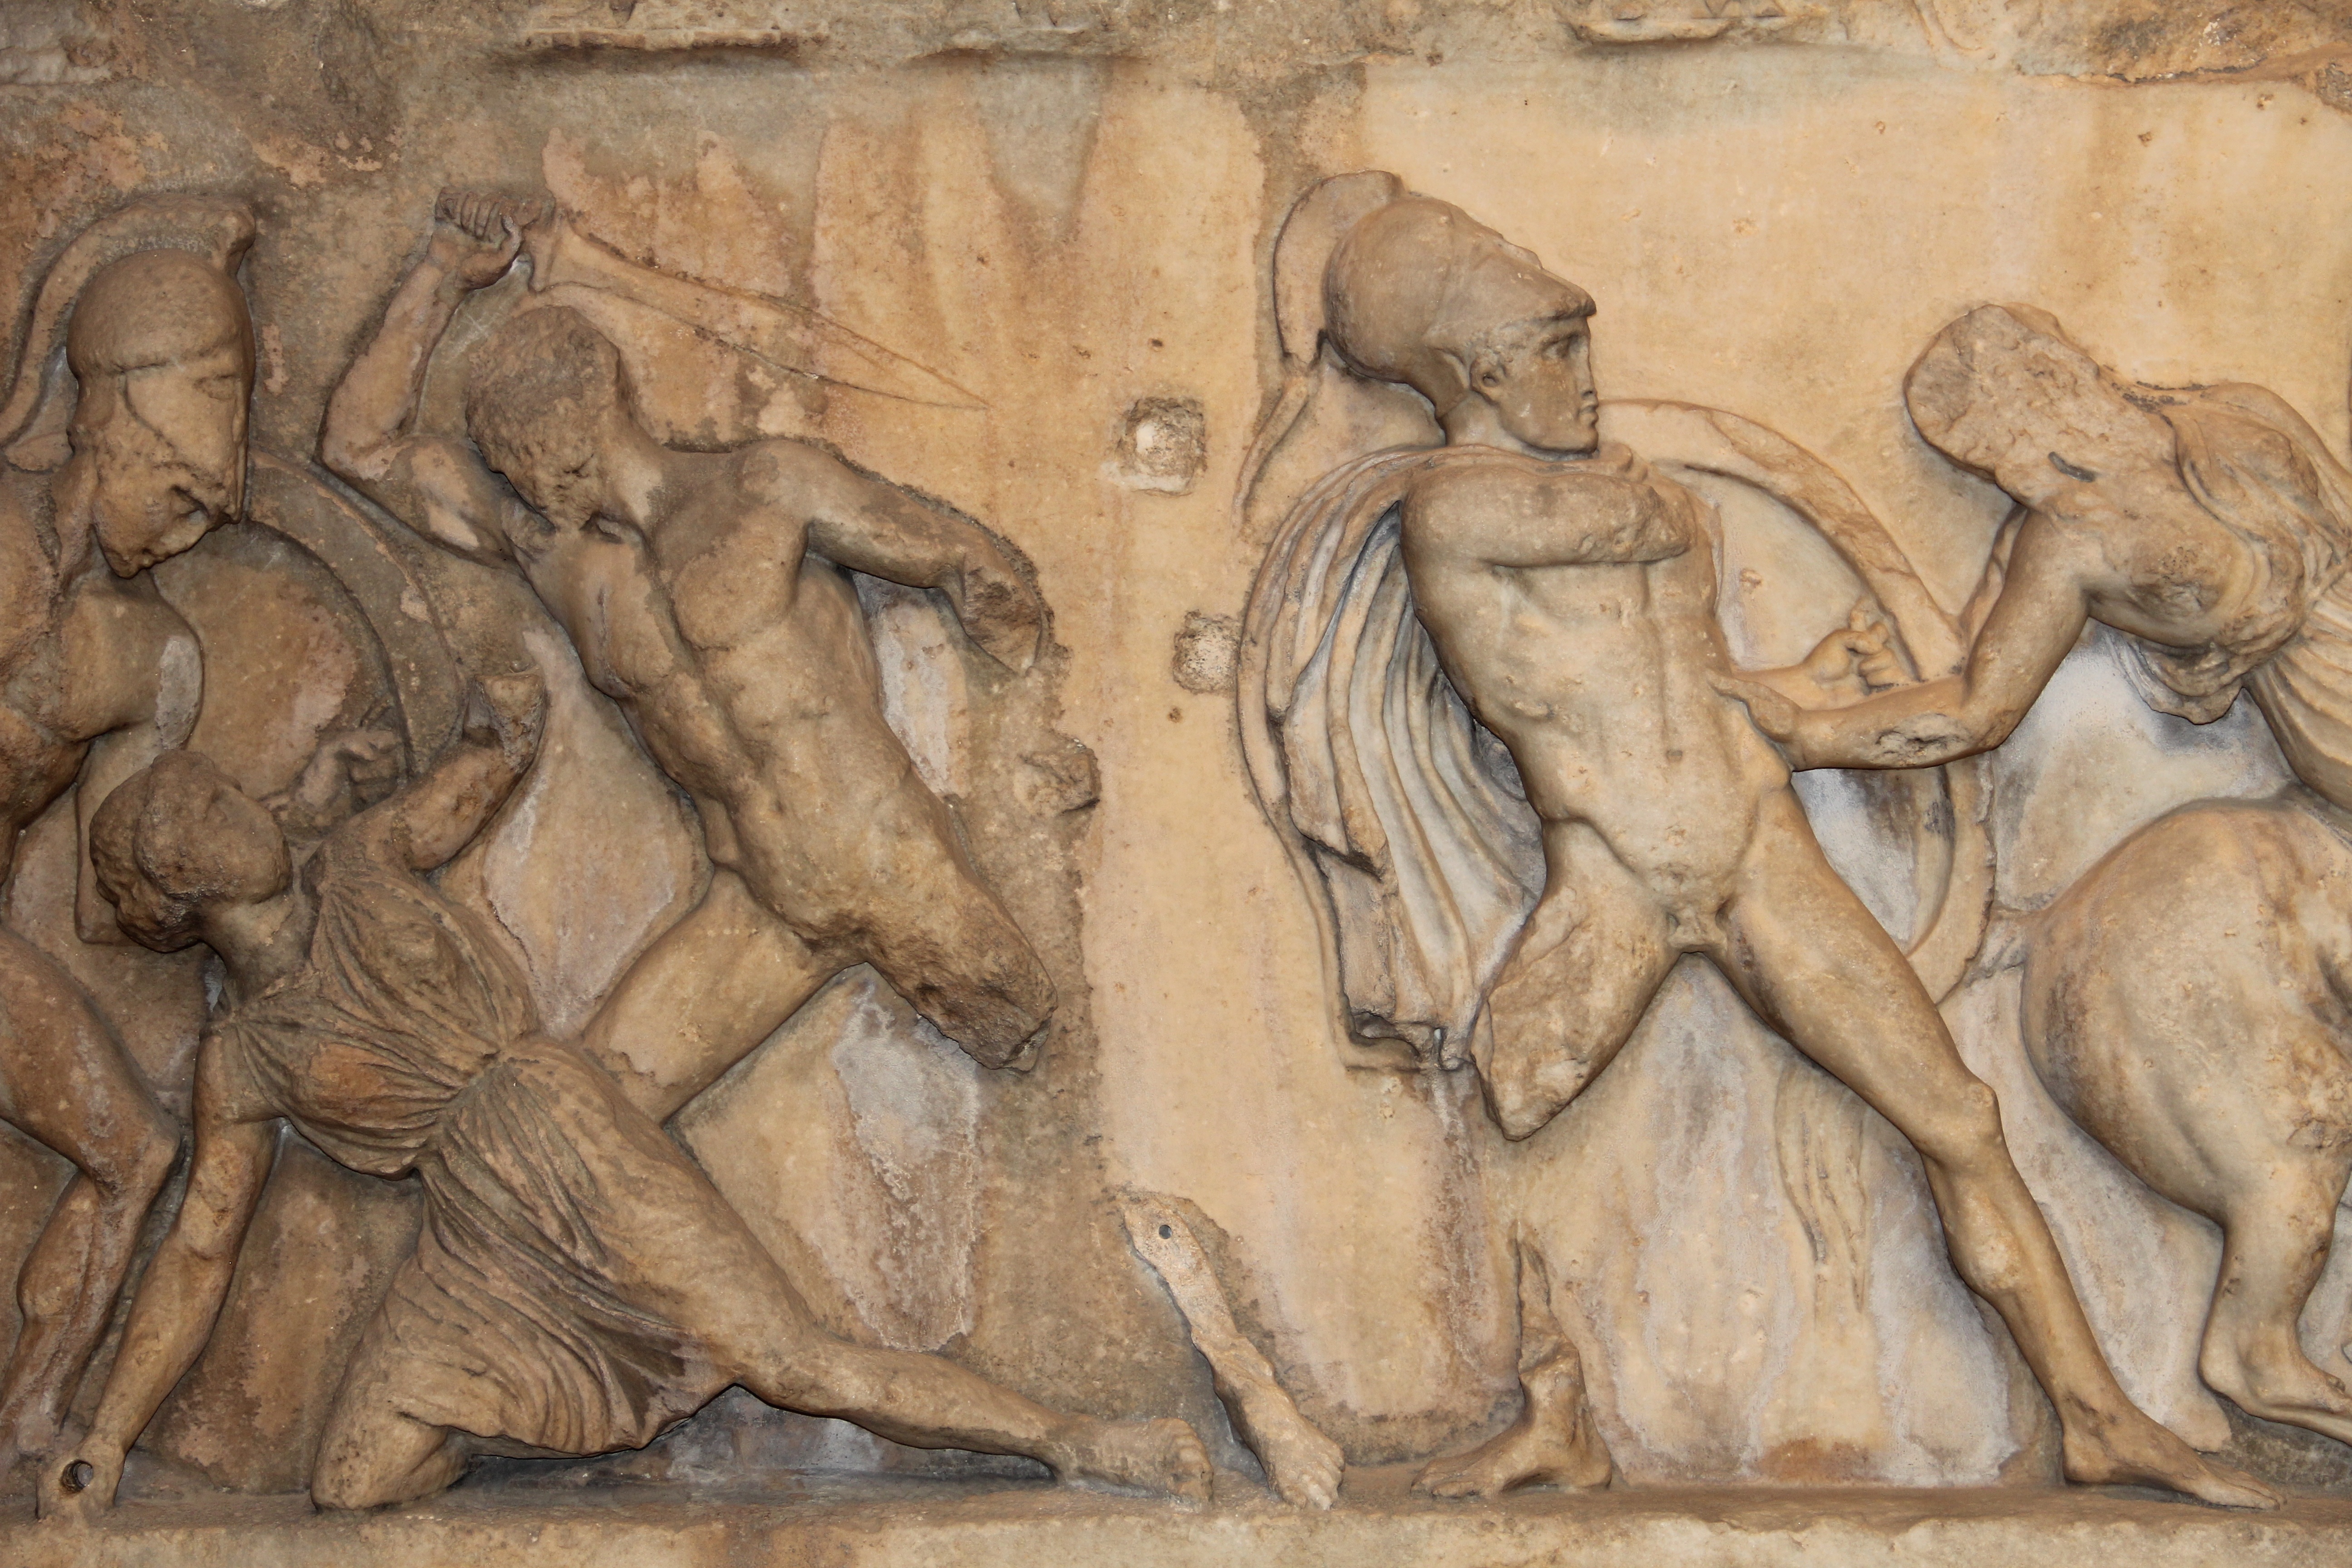
nature, rock, architecture, old, animal, wall, stone, tourist, travel, female, pattern, cave, symbol, primitive, asia, ancient, human, paint, world, painting, sculpture, art, sketch, drawing, temple, civilization, arts, mural, culture, history, heritage, carving, site, relief, traditional, prehistoric, mythology, indigenous, lanka, ancient history, bristish, meusum, painting wall, figure drawing